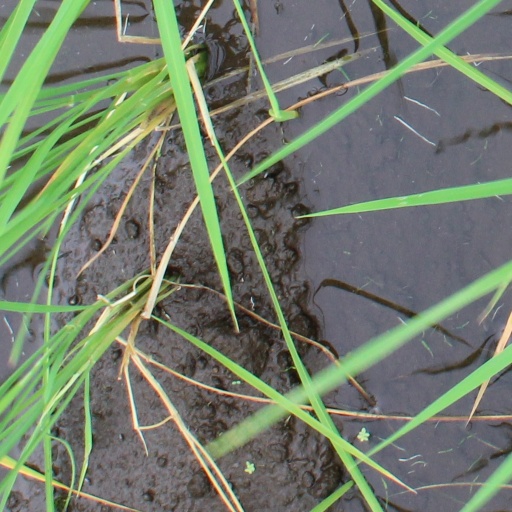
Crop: rice